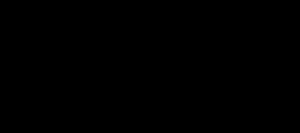
Le Dauphin sablier ou Dauphin porte-croix est une espèce de cétacés de la famille des Delphinidae.